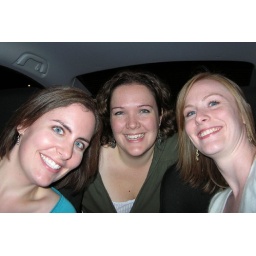
girls in the car